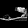
Label: Sandal